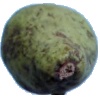
Label: Pear Stone 1